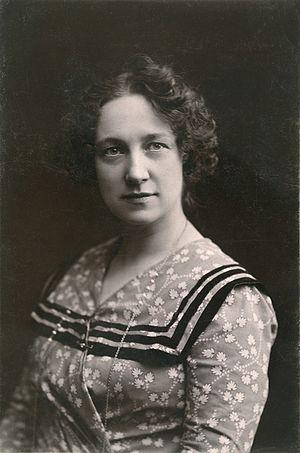
Johanne Dybwad, née le 2 août 1867 à Oslo et morte le 4 mars 1950 dans la même ville, est une actrice de théâtre norvégienne.